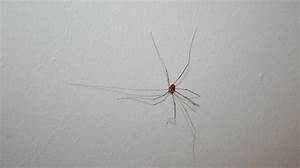
Label: ragno